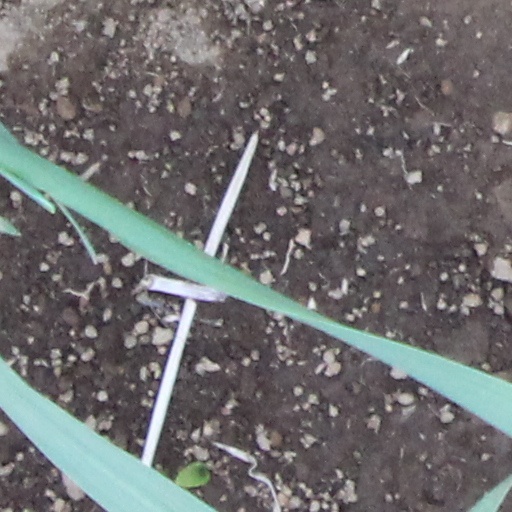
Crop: wheat